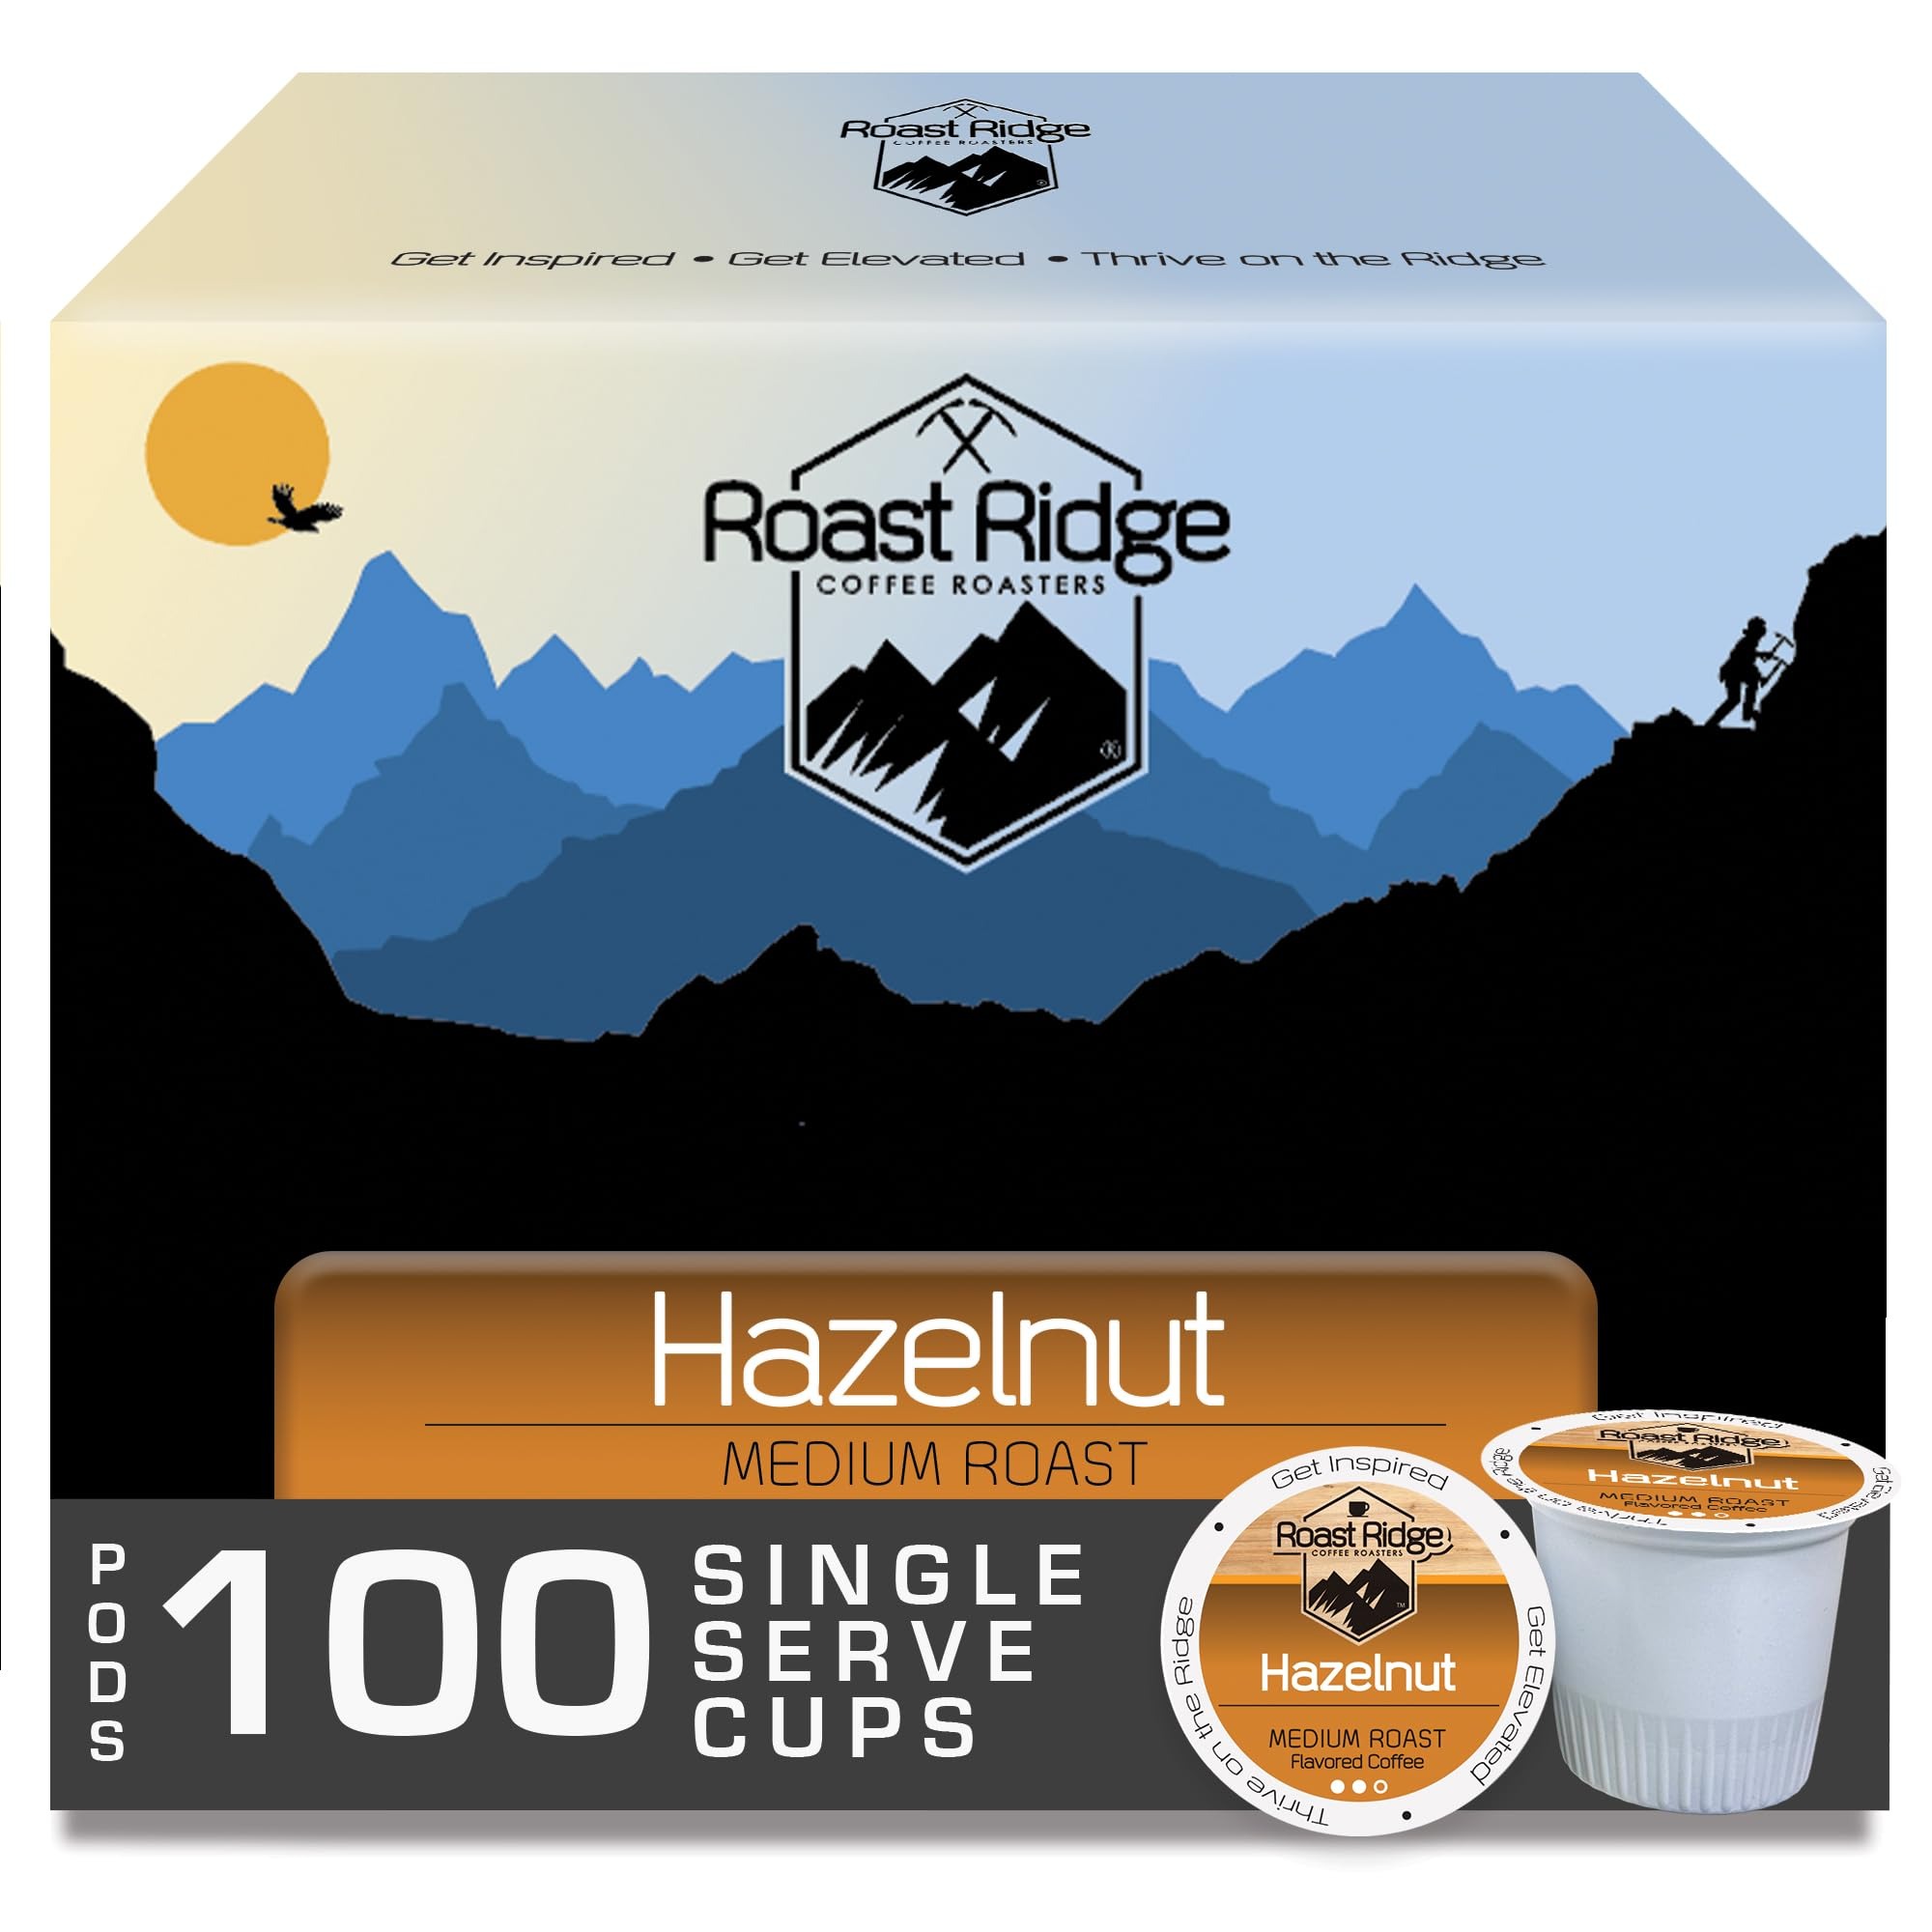
Item Name: Roast Ridge Single Serve Coffee Pods for Keurig K-Cup Brewers, Hazelnut Blend, Medium Roast, 100 Count
Bullet Point 1: PREMIUM FLAVOR INFUSED COFFEE: We carefully select only the finest coffee beans, expertly blending them to achieve a harmonious flavor profile that enhances the richness of the coffee. The medium-bodied coffee beautifully embraces the flavor infusion, resulting in a delightful synergy between the authentic nuances of the coffee and the warmth of the hazelnut flavor infusion. Together, they create a perfectly balanced experience for your palate.
Bullet Point 2: AROMATIC AND SMOOTH COFFEE: While brewing our flavored coffees the aroma often evokes memories of enjoyable experiences. Depending on the flavoring, it can range from sweet and indulgent to vibrant and zesty but all of them deliver a sensory experience that can lift moods and spark nostalgia. The medium body of the coffee combines perfectly with the flavor infusion creating a range of flavor notes and a special moment with each cup. Our Hazelnut blend offers flavor notes of roasted hazelnuts with hints of caramel and vanilla.
Bullet Point 3: SINGLE SERVE K-CUP COFFEE PODS: Roast Ridge Coffee is gluten free, mold free, allergen free, kosher certified and non GMO. Roast Ridge Coffee pods are designed to work in brewers that accept single serve coffee k-cups. Single batch prepared and perfect for coffee lovers on the go who need the convenience of single serve brewing. Designed for compatibility with Keurig K-Cup brewing systems.
Bullet Point 4: SINGLE BATCH SLOW ROASTED: At Roast Ridge Coffee Roasters we slowly roast single batches of premium coffee beans to highlight the unique characteristics of each bean, ensuring a rich, full-bodied flavor that awakens the senses. We precisely manage all variables, temperature, time and airflow for each blend and roast level so we achieve the peak flavor profile. Our variety of origins, blends & roast levels bring you the best coffee to brew, serve and savor the experience.
Bullet Point 5: HIGH ELEVATION 100% ARABICA: Roast Ridge hand-picked coffees are sustainably sourced from small farms located in 17 different countries at the elevation of 1200 meters to 1800 meters above sea level. At higher elevations the cooler temperatures slow the growth of the coffee cherries allowing them to mature more slowly while developing complex flavors and a bean that is more dense. Whether you enjoy organic or fairtrade beans, single origins, blends or flavored coffee, we have the perfect blend and roast for you.
Bullet Point 6: MADE IN THE USA: Roast Ridge Coffee is proudly made in the United States of America.
Value: 100.0
Unit: Count

Price: 108.28